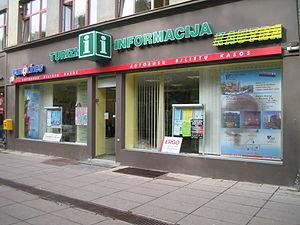
L'office de tourisme ou office du tourisme est un centre d'information dont la mission est « l'accueil, l'information et la promotion du tourisme » sur le territoire concerné à destination du public ou des visiteurs, allant des simples habitants locaux aux excursionnistes en passant par les touristes. L'objectif de la structure est de faciliter le séjour touristique des visiteurs. Cette structure publique dans la plupart des pays est généralement située dans un ou plusieurs points stratégiques du territoire, notamment où le flux de personnes est important tels qu'une gare, un port, un aéroport.